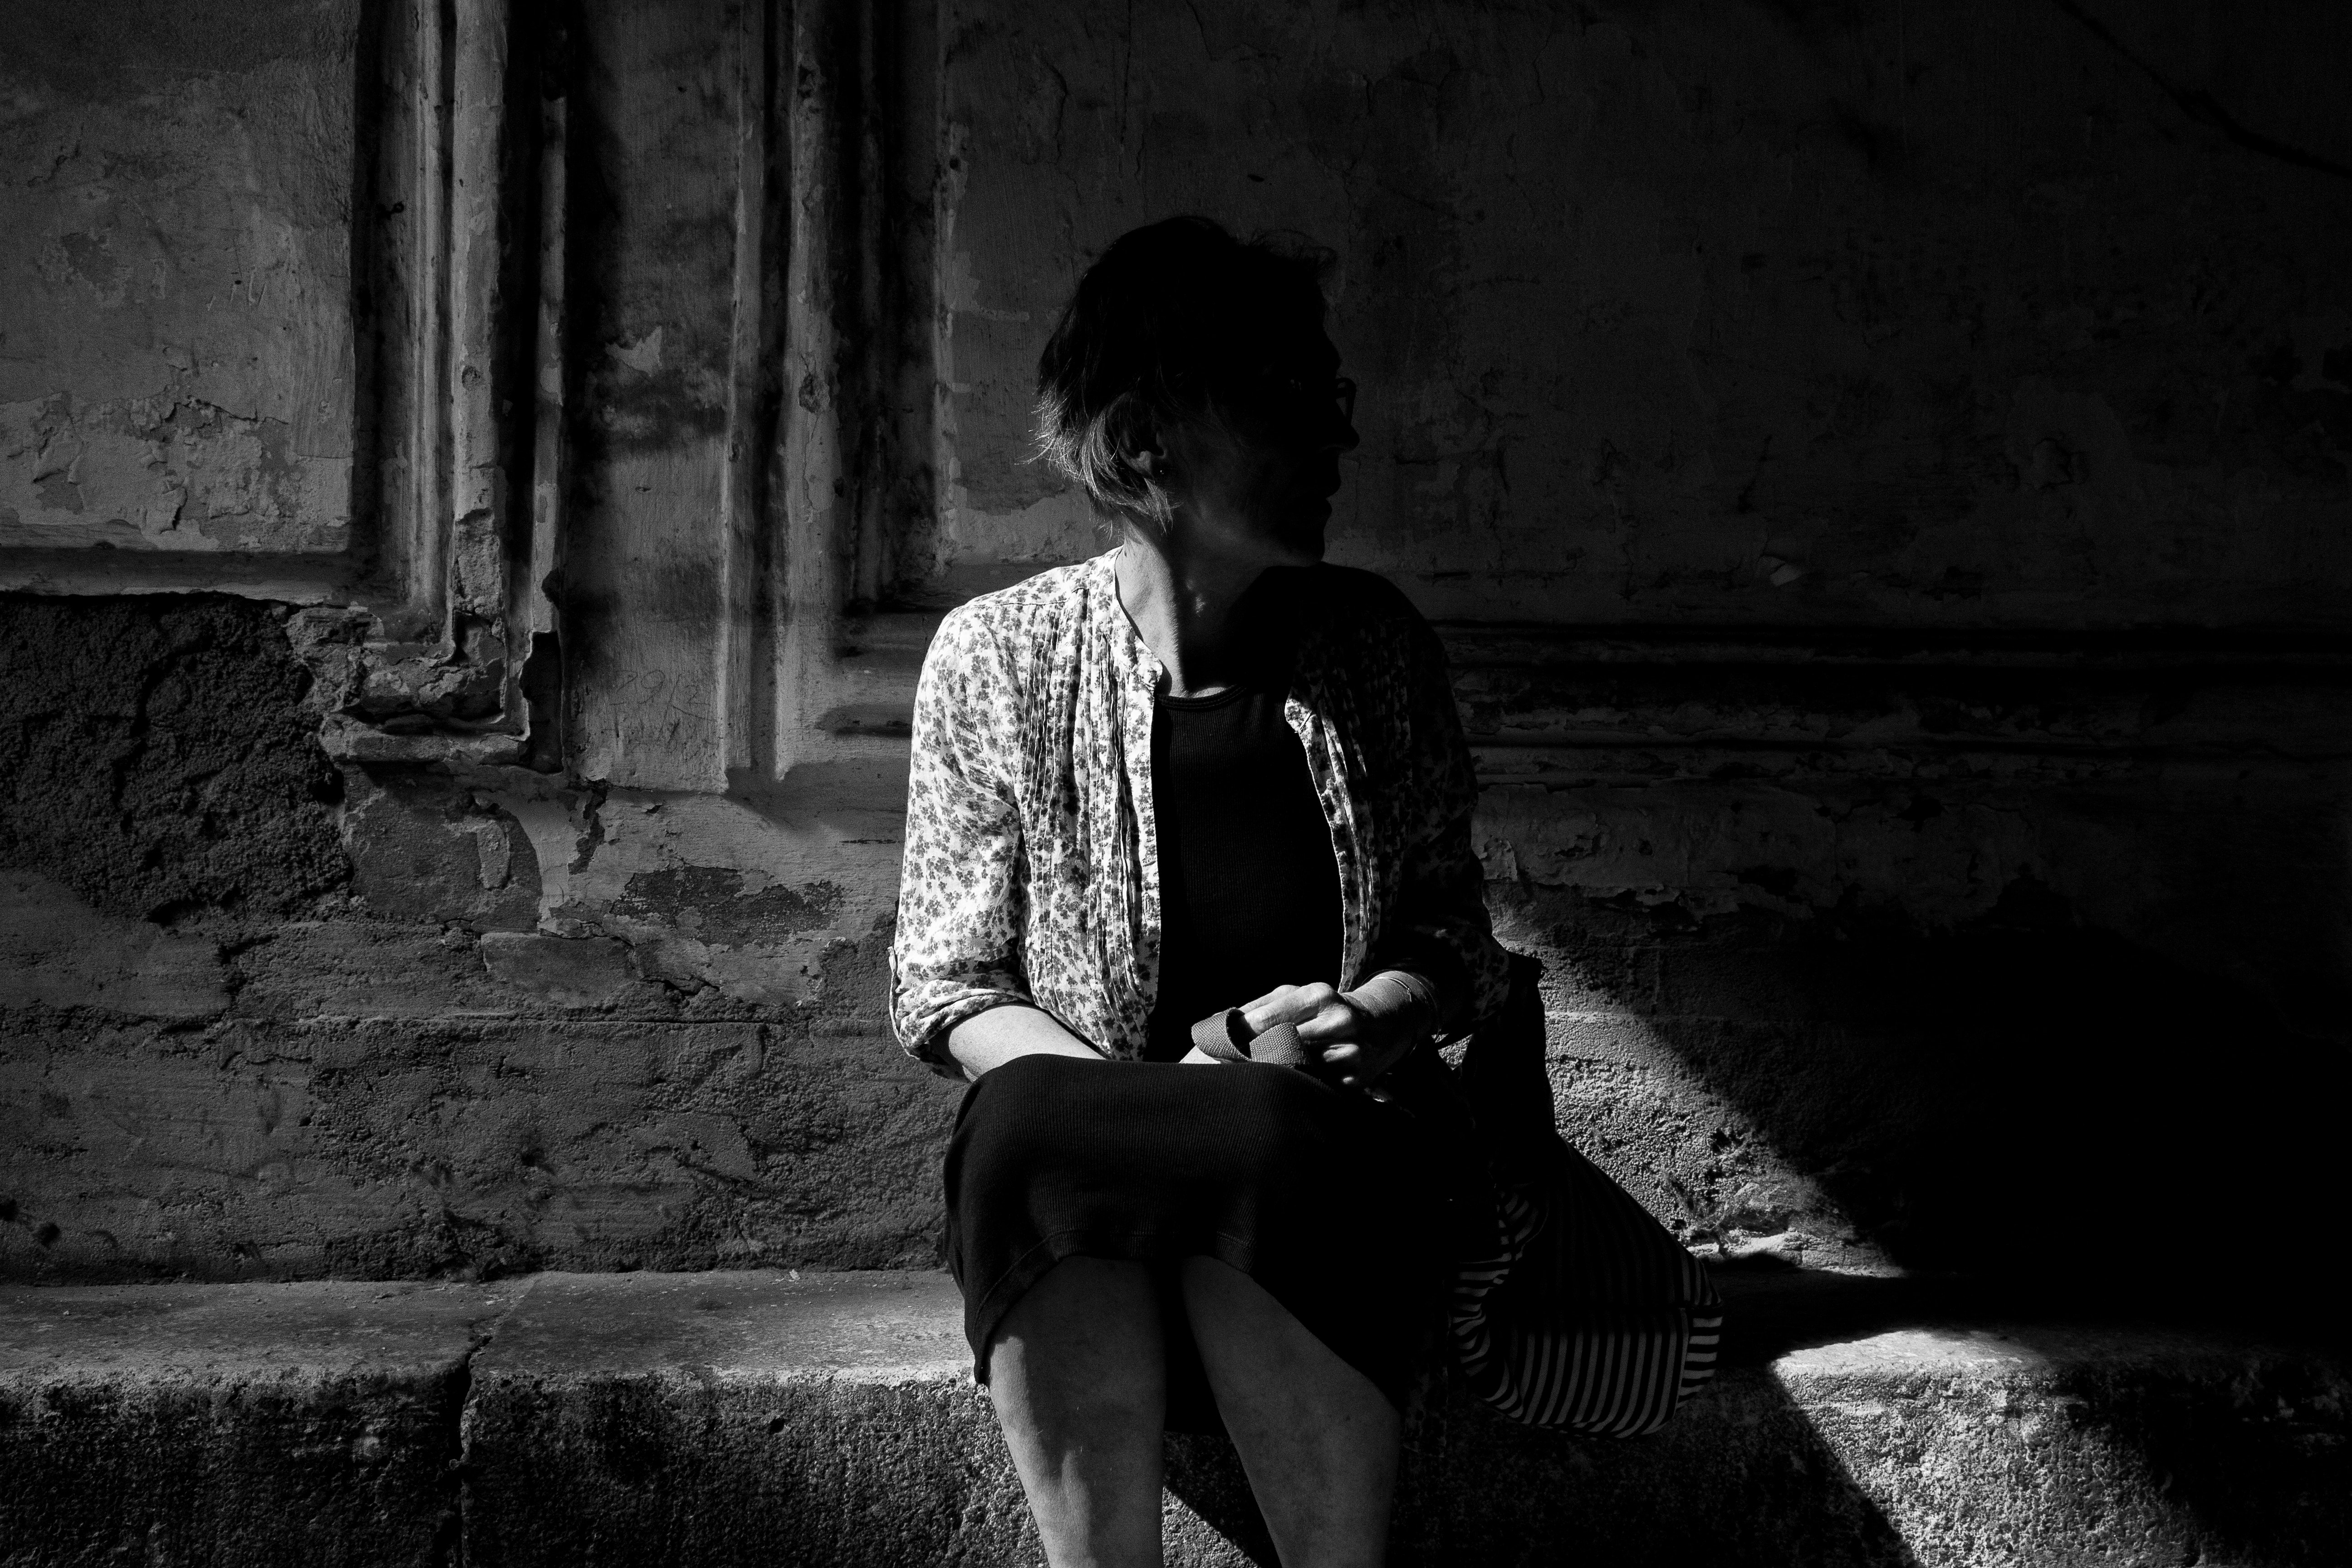
black, white, photograph, black and white, monochrome, sitting, monochrome photography, beauty, standing, snapshot, photography, human, darkness, eye, leg, shadow, flash photography, portrait photography, human leg, Tints and shades, street, style, window, black hair